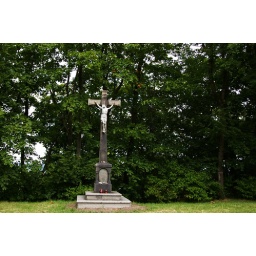
A cross on the hill in Prague